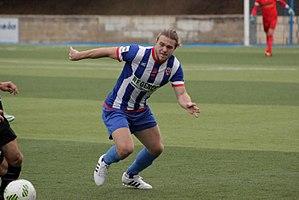
Samuel Piette, né le 12 novembre 1994 à Le Gardeur au Québec, est un joueur international canadien de soccer. Il évolue au poste de milieu défensif avec l'Impact de Montréal en Major League Soccer.